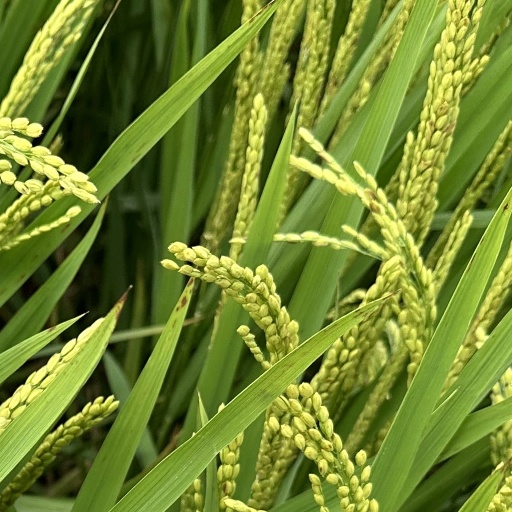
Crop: rice